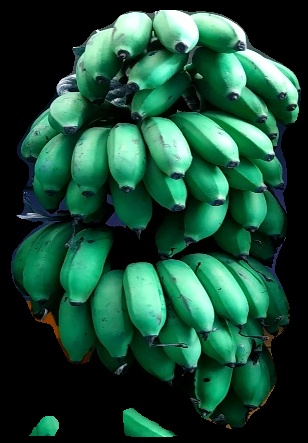
Variety: rasbale
Grade: grade2